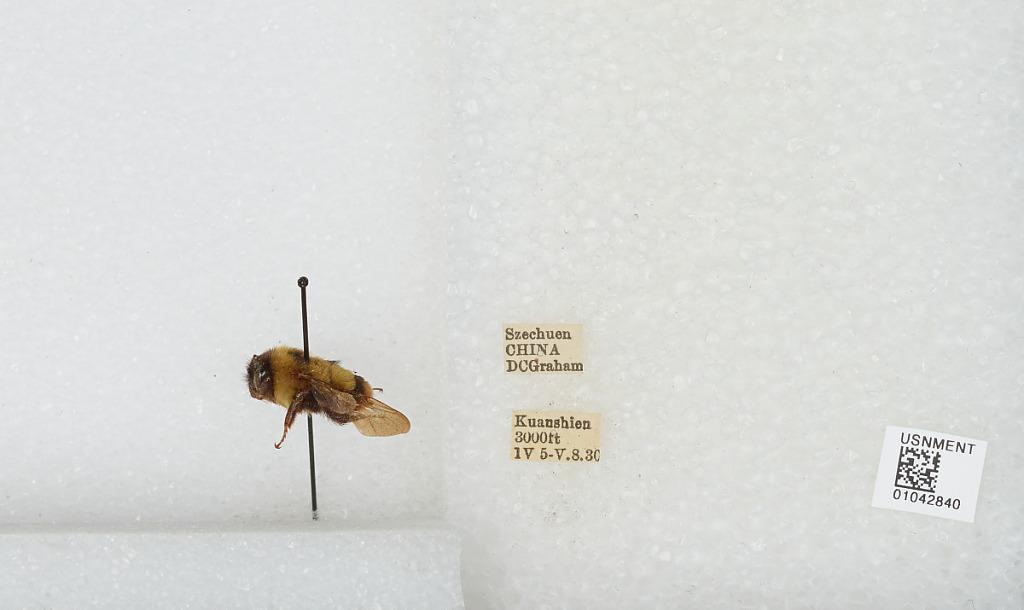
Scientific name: Bombus sp.
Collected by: D. Graham
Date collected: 1930-4-5
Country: China
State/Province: Sichuan
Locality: Kuanshien